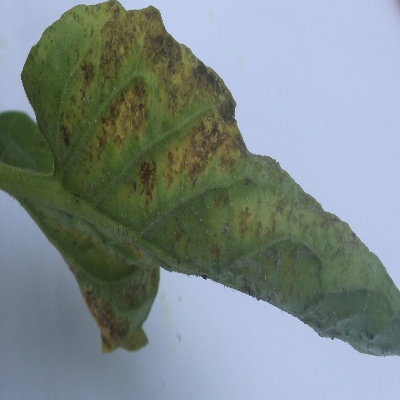
Crop: Tomato
Condition: septoria leaf spot